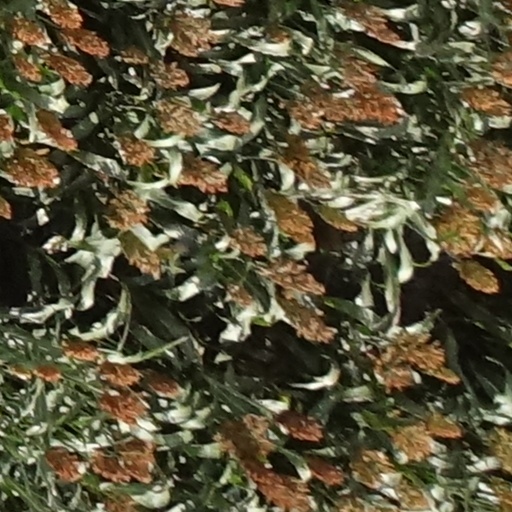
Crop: sorghum